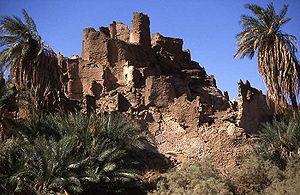
Cet article recense les sites inscrits au patrimoine mondial au Niger.
Le plateau du Djado est un petit massif d'environ 20 000 km² au nord-est du Niger. L'unique ville de ce massif est Dirkou, même s'il reste des villes et forts abandonnés. La région est connue pour l'art des cavernes.